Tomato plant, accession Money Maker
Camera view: tilt-top (135 deg); turntable rotation: 240 degrees
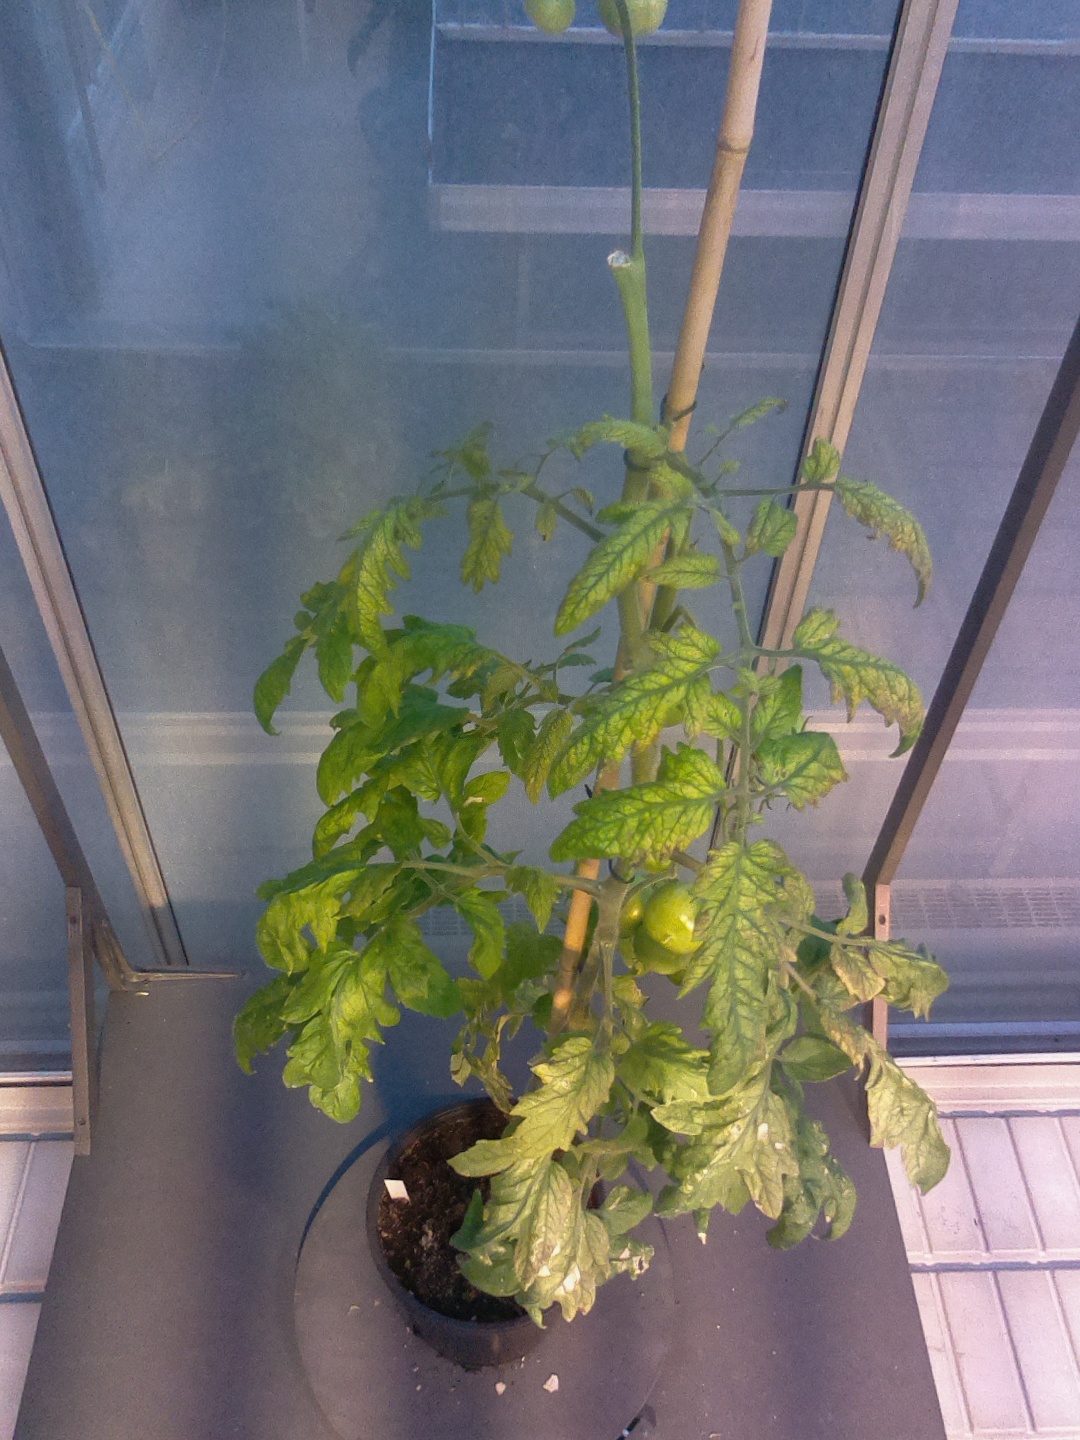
BBCH growth stage 79: 90% -100% of final fruit size